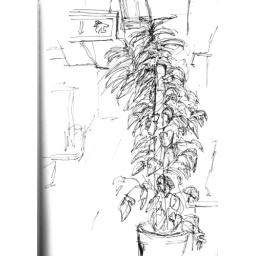
Giant plant near Maurizio's office